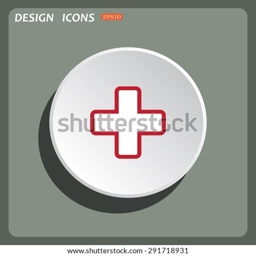
the white cross in a red stroke .